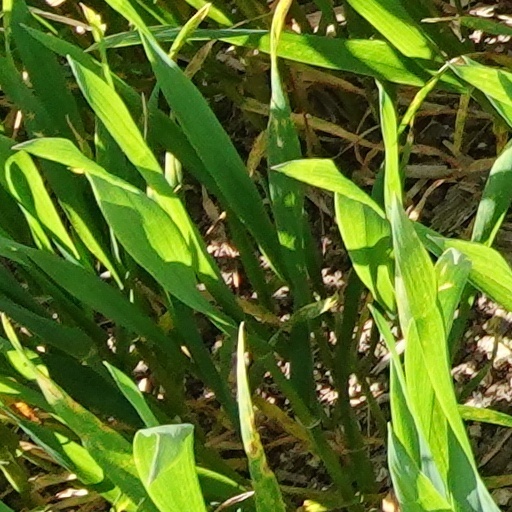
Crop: wheat